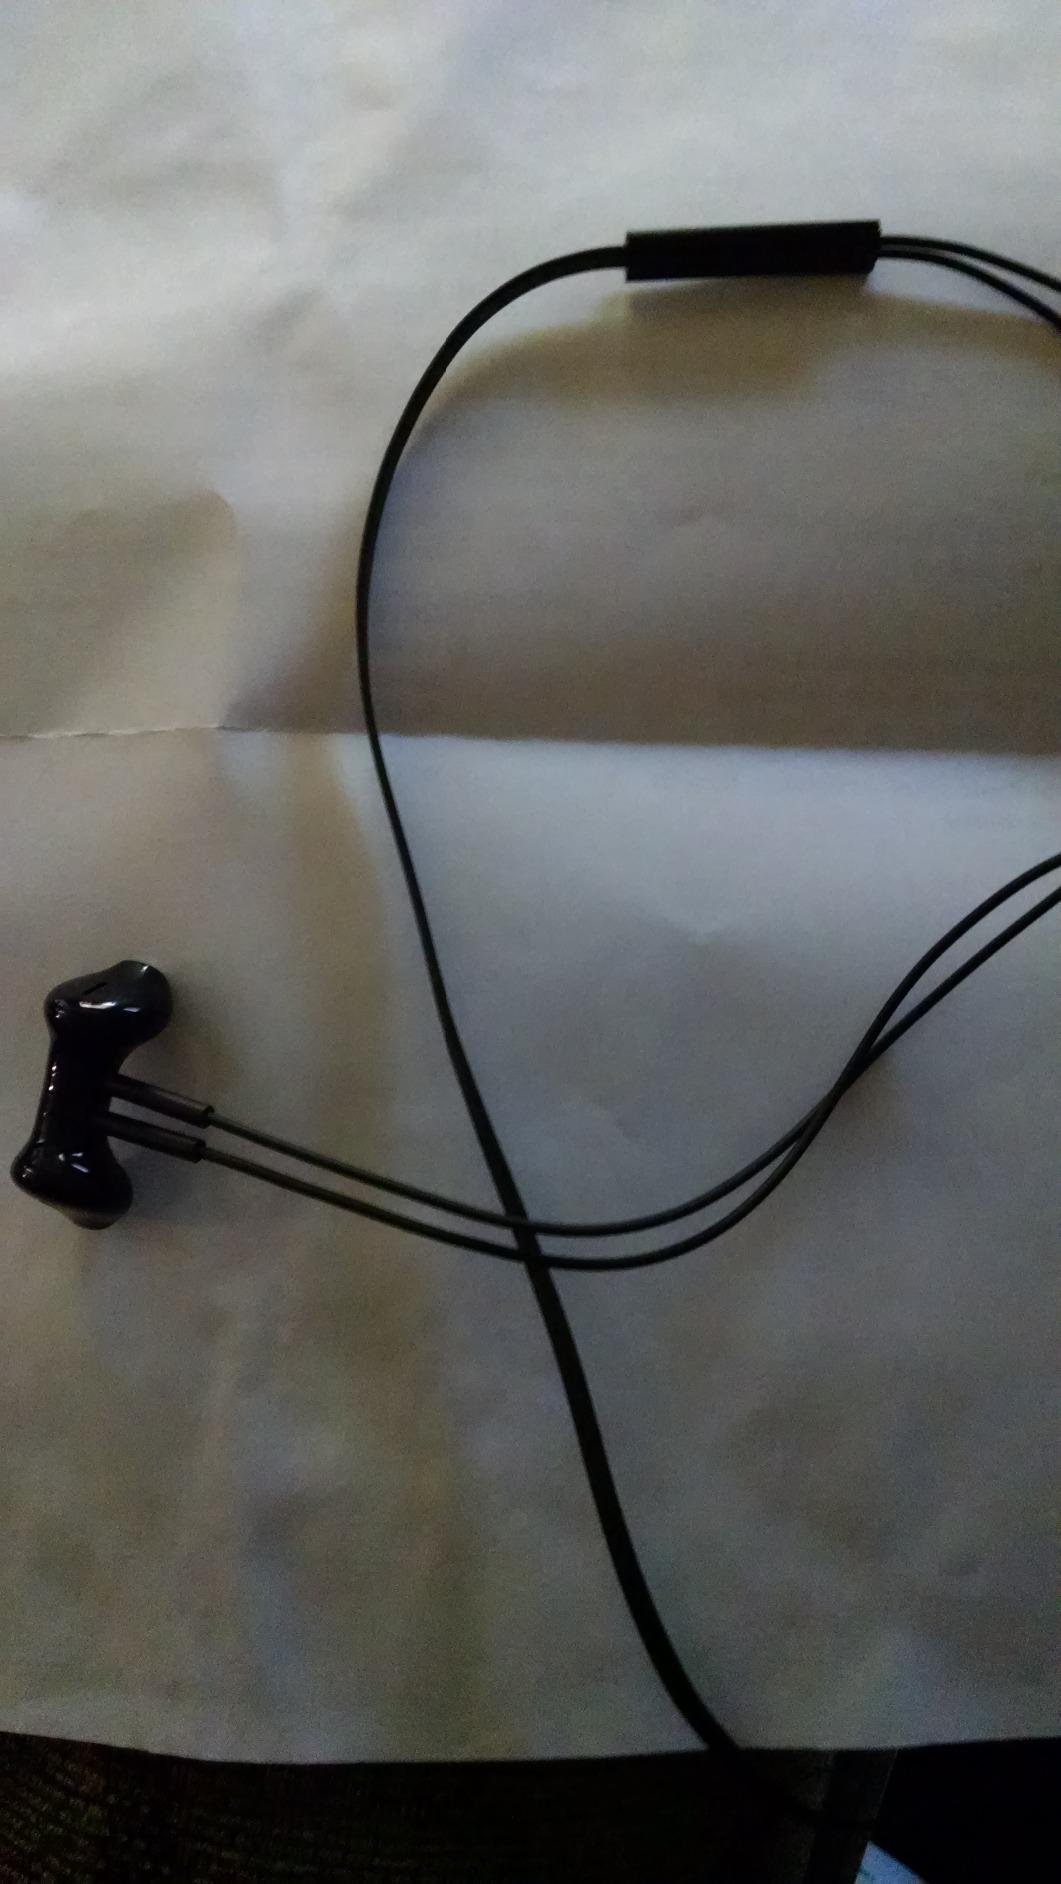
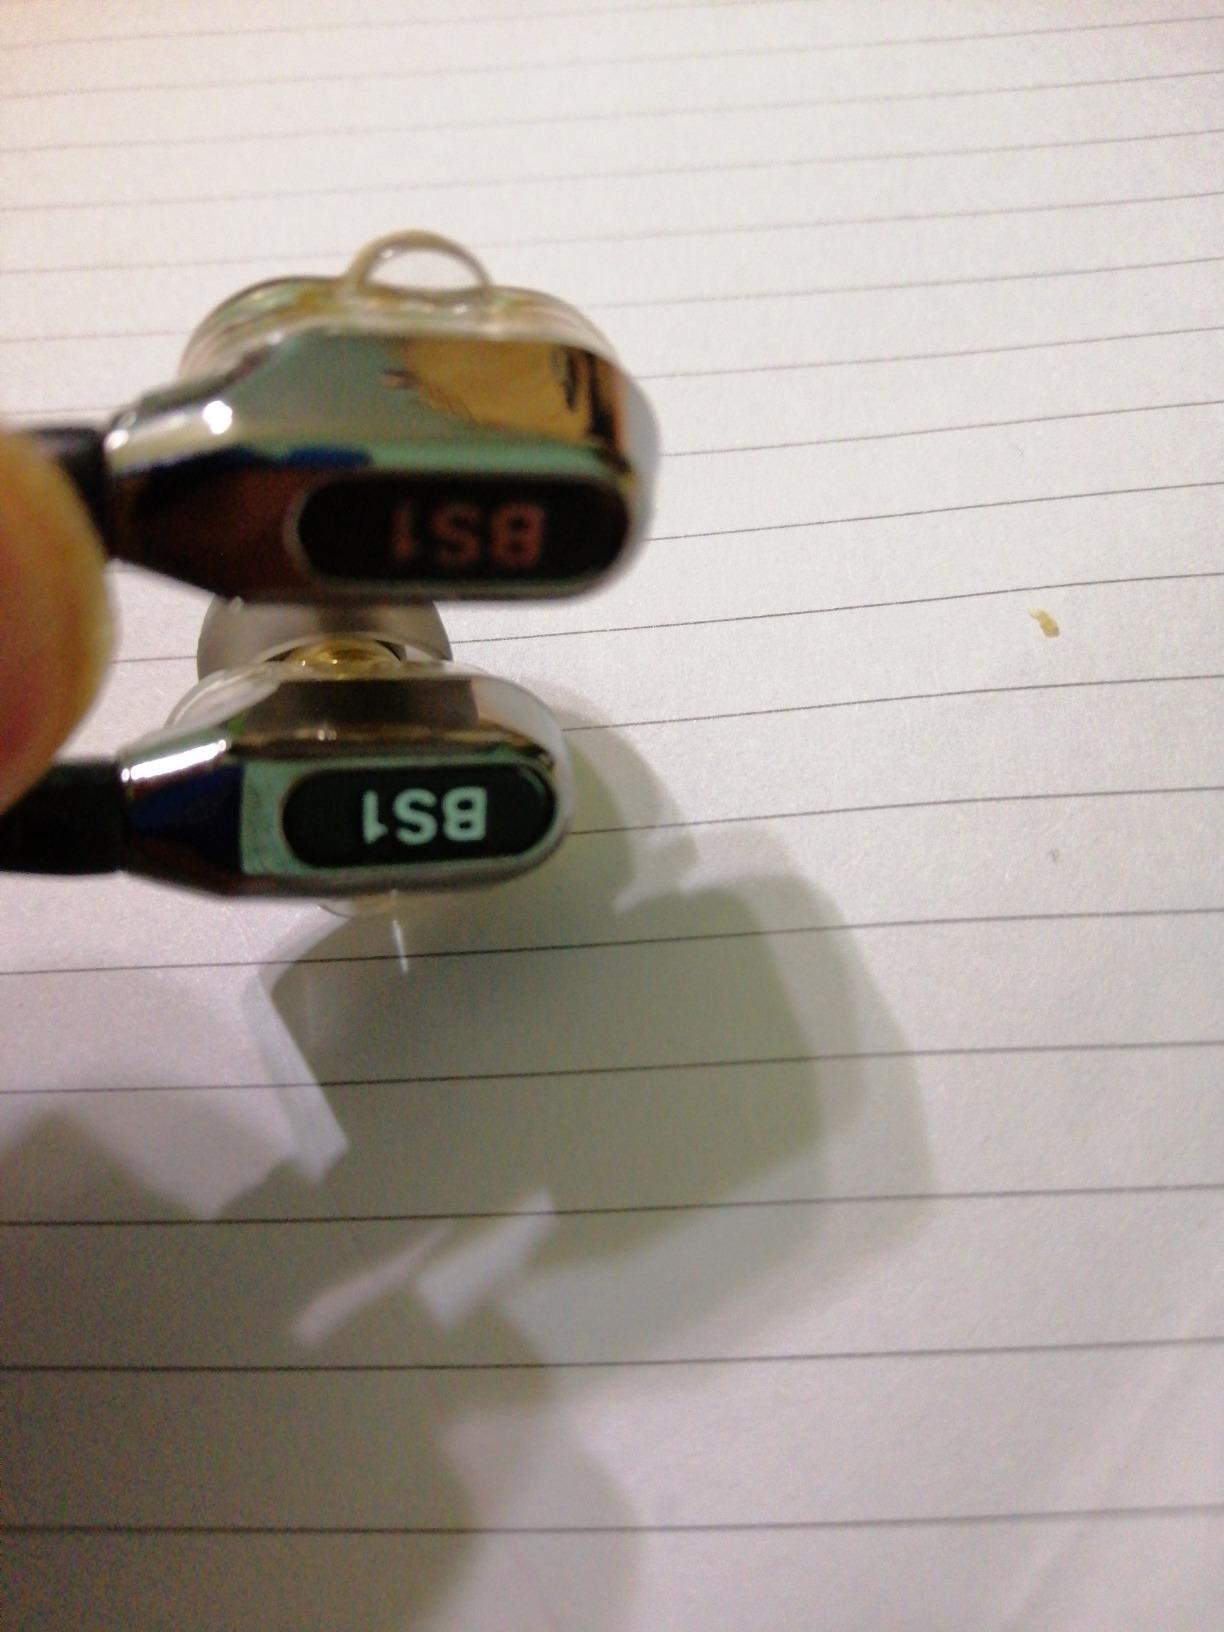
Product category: headphones
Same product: no